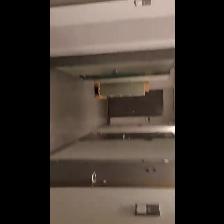
Label: NonHuman